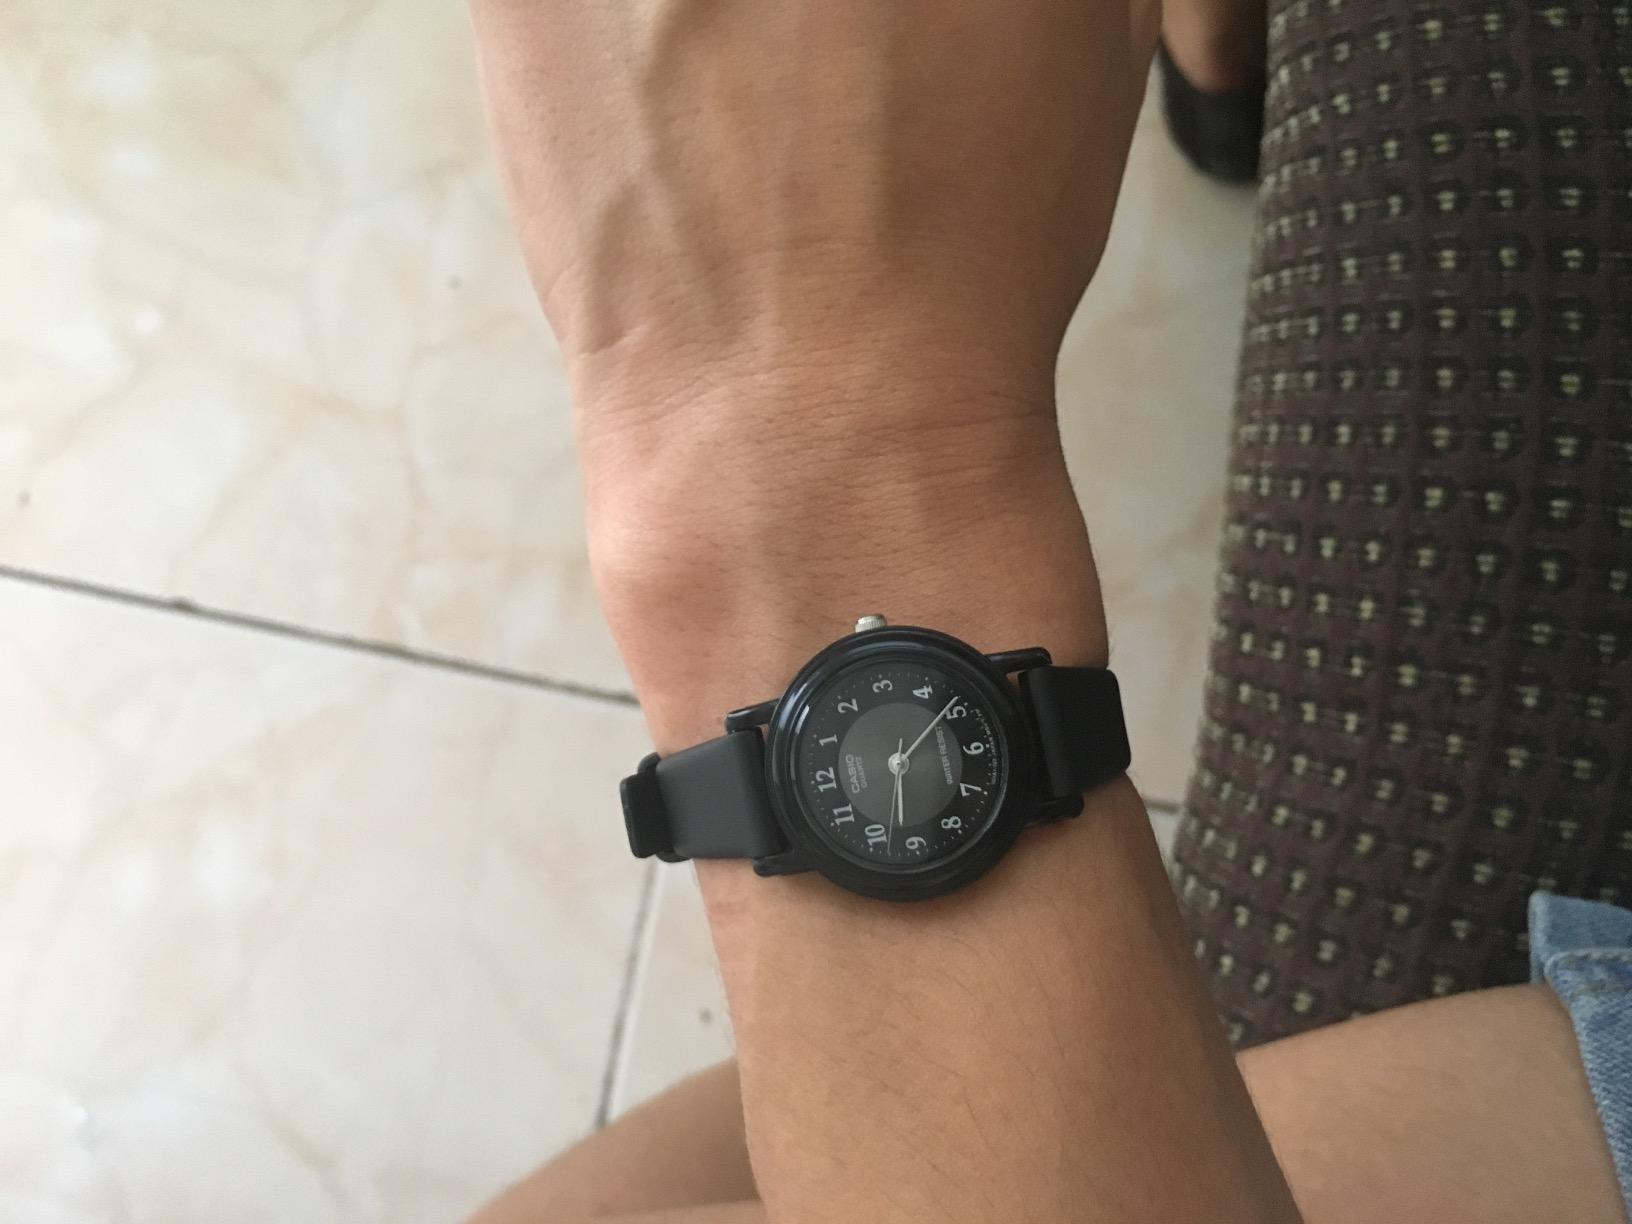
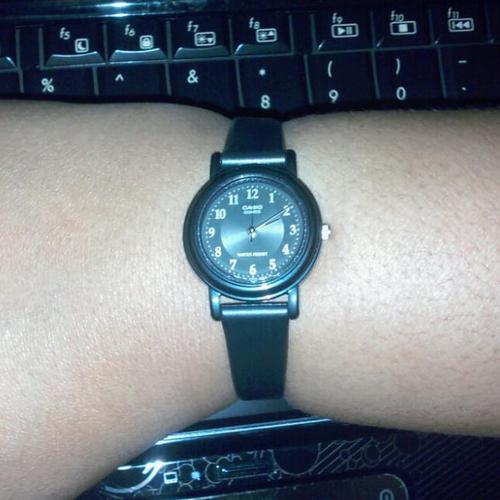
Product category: accessories_watch
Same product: yes